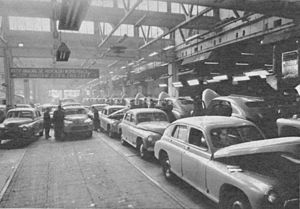
Fabryka Samochodów Osobowych / Historie / Starten
Warszawaer bygget af FSO i de tidlige 1950'ere
Fabryka Samochodów Osobowych betyder "fabrik for personbiler" og betegner en polsk bilfabrikant i Warszawa.